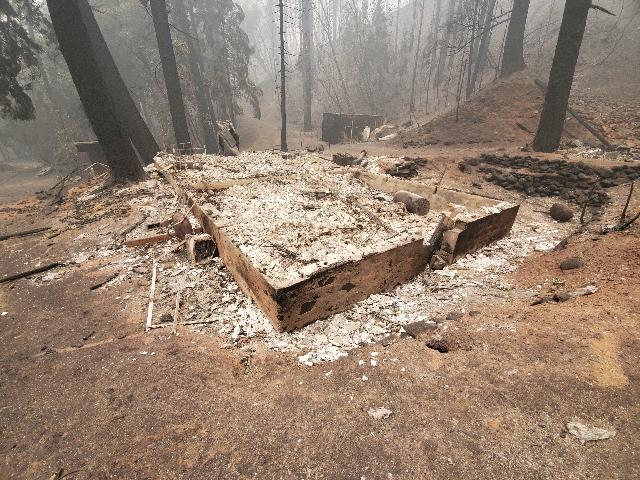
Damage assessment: destroyed